Papilio aegeus

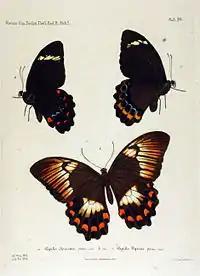
Illustration of adults

Both male and female have black forewings with a white stripe, though there is more white overall on the female forewing. The hindwing is again black, and there is a white swath through the middle. Here the markings differ in that the female has chains of red to orange and blue crescents toward the edge. The markings on the underside are similar to those on top. The body is black. The wingspan is about in females and in males, making it rather large overall and the largest butterfly commonly seen in at least part of its range.